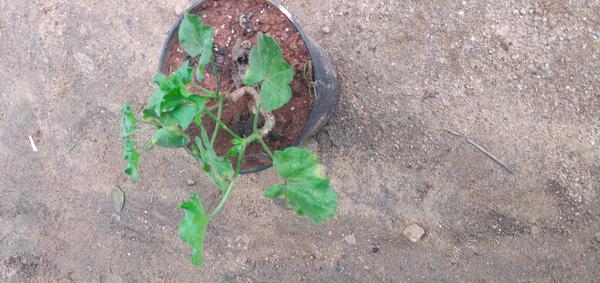
Plant: Geranium